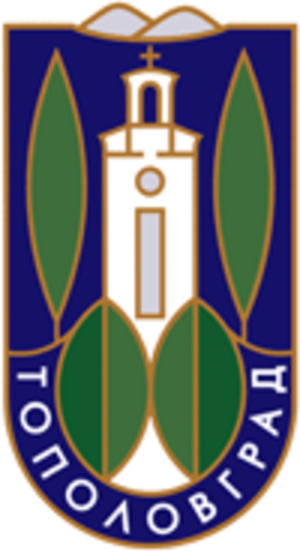
La commune de Topolovgrad est située dans le sud-est de la Bulgarie.
Topolovgrad est une ville située dans le sud-est de la Bulgarie. La fête de la ville a lieu le 24 mai.